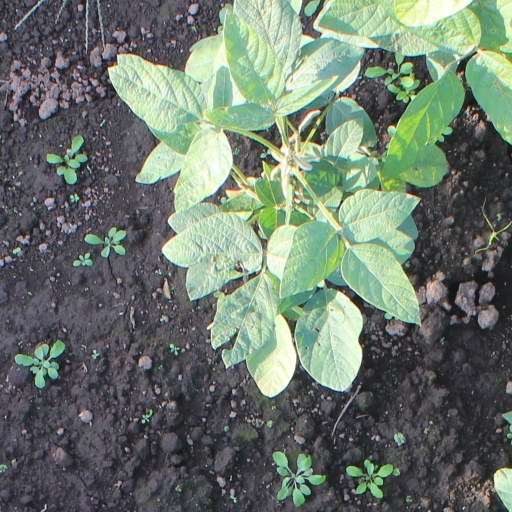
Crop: soybean